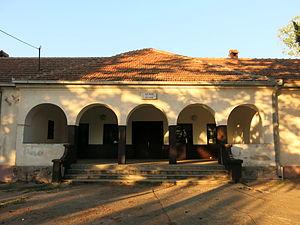
Mala Krsna est une localité de Serbie située sur le territoire de la Ville de Smederevo, district de Podunavlje. Au recensement de 2011, elle comptait 1 540 habitants.